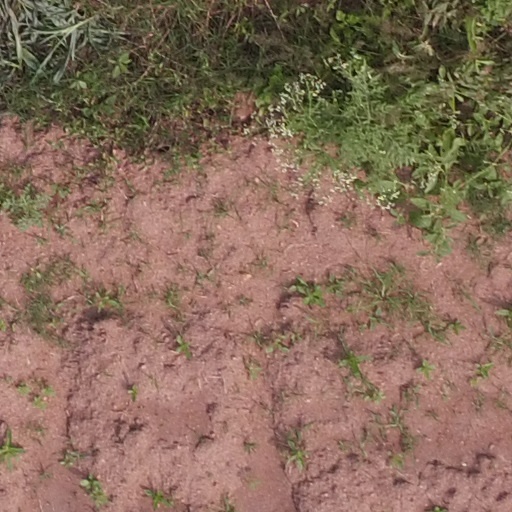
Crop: maize; corn